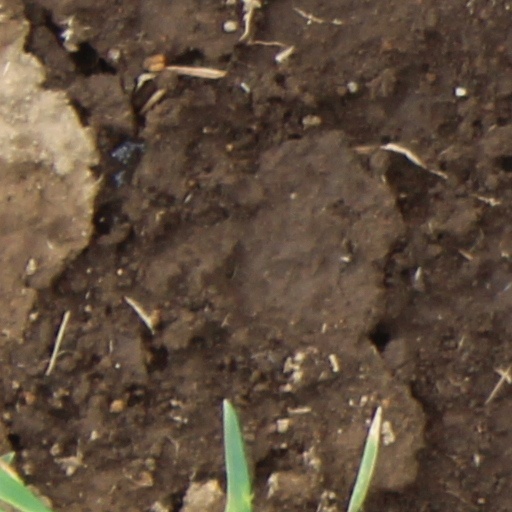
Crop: wheat